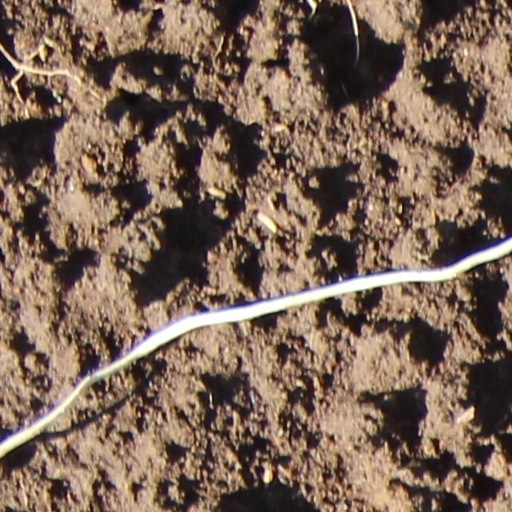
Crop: wheat